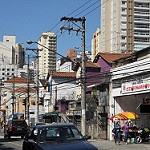
Label: street